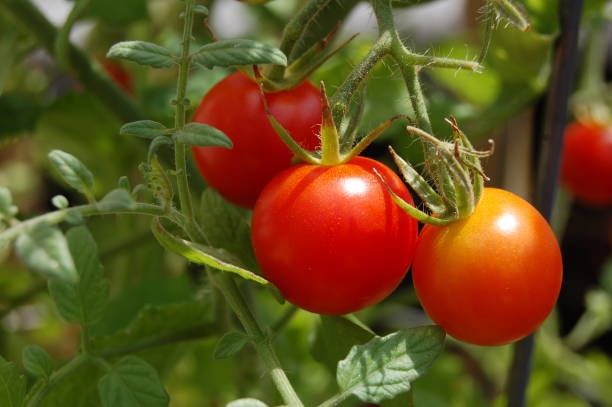
Label: tomato